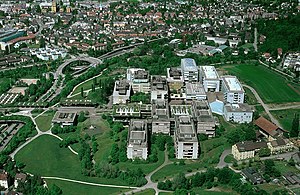
Universität Zürich / Galleri
Universität Zürich er et schweizisk universitet, der er beliggende i Zürich. Det er med over 26 000 studenter landets største universitet.